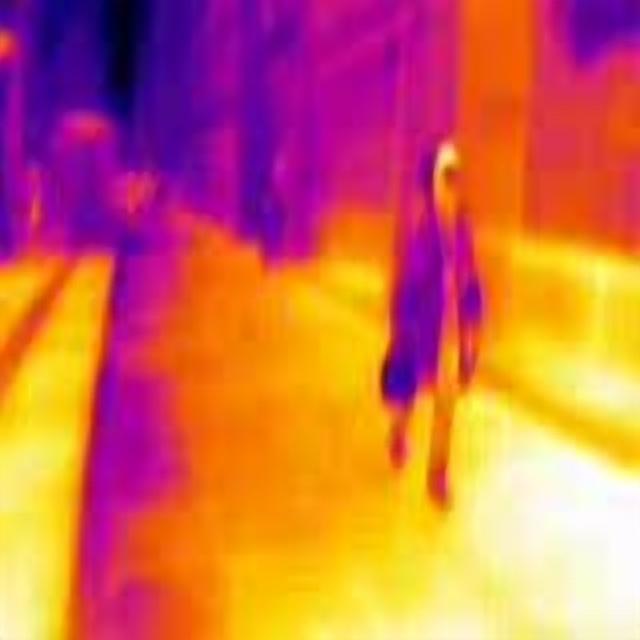
Detected objects:
label: person